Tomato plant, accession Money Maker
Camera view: bottom (45 deg); turntable rotation: 150 degrees
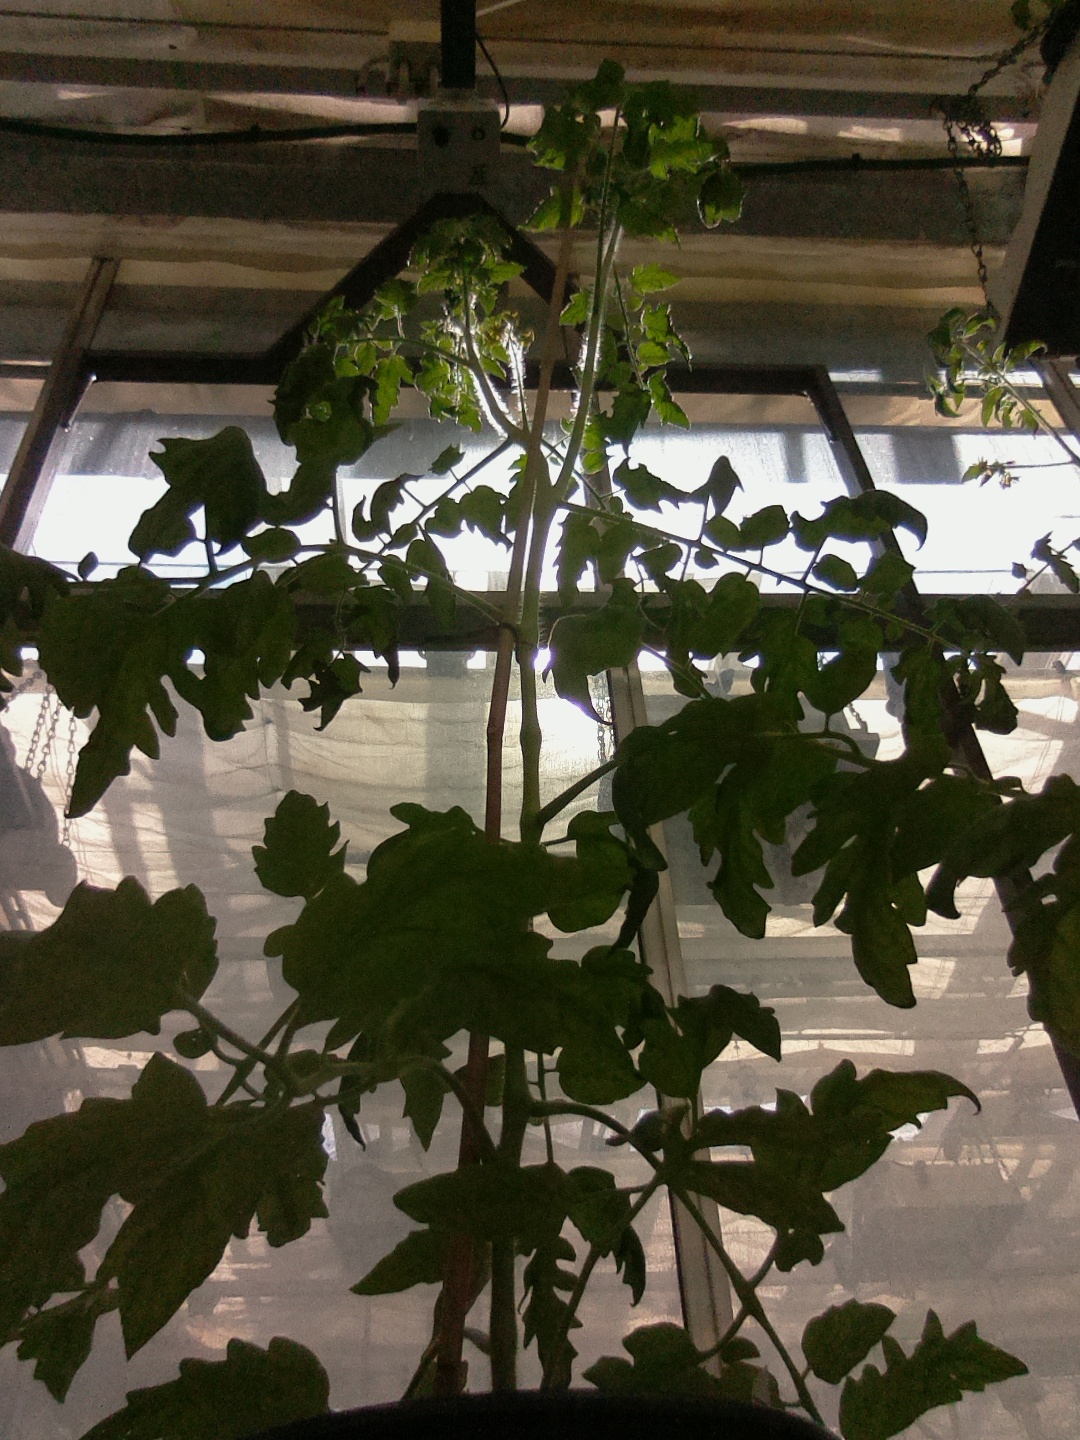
BBCH growth stage 63: 30%-40% of flowers open